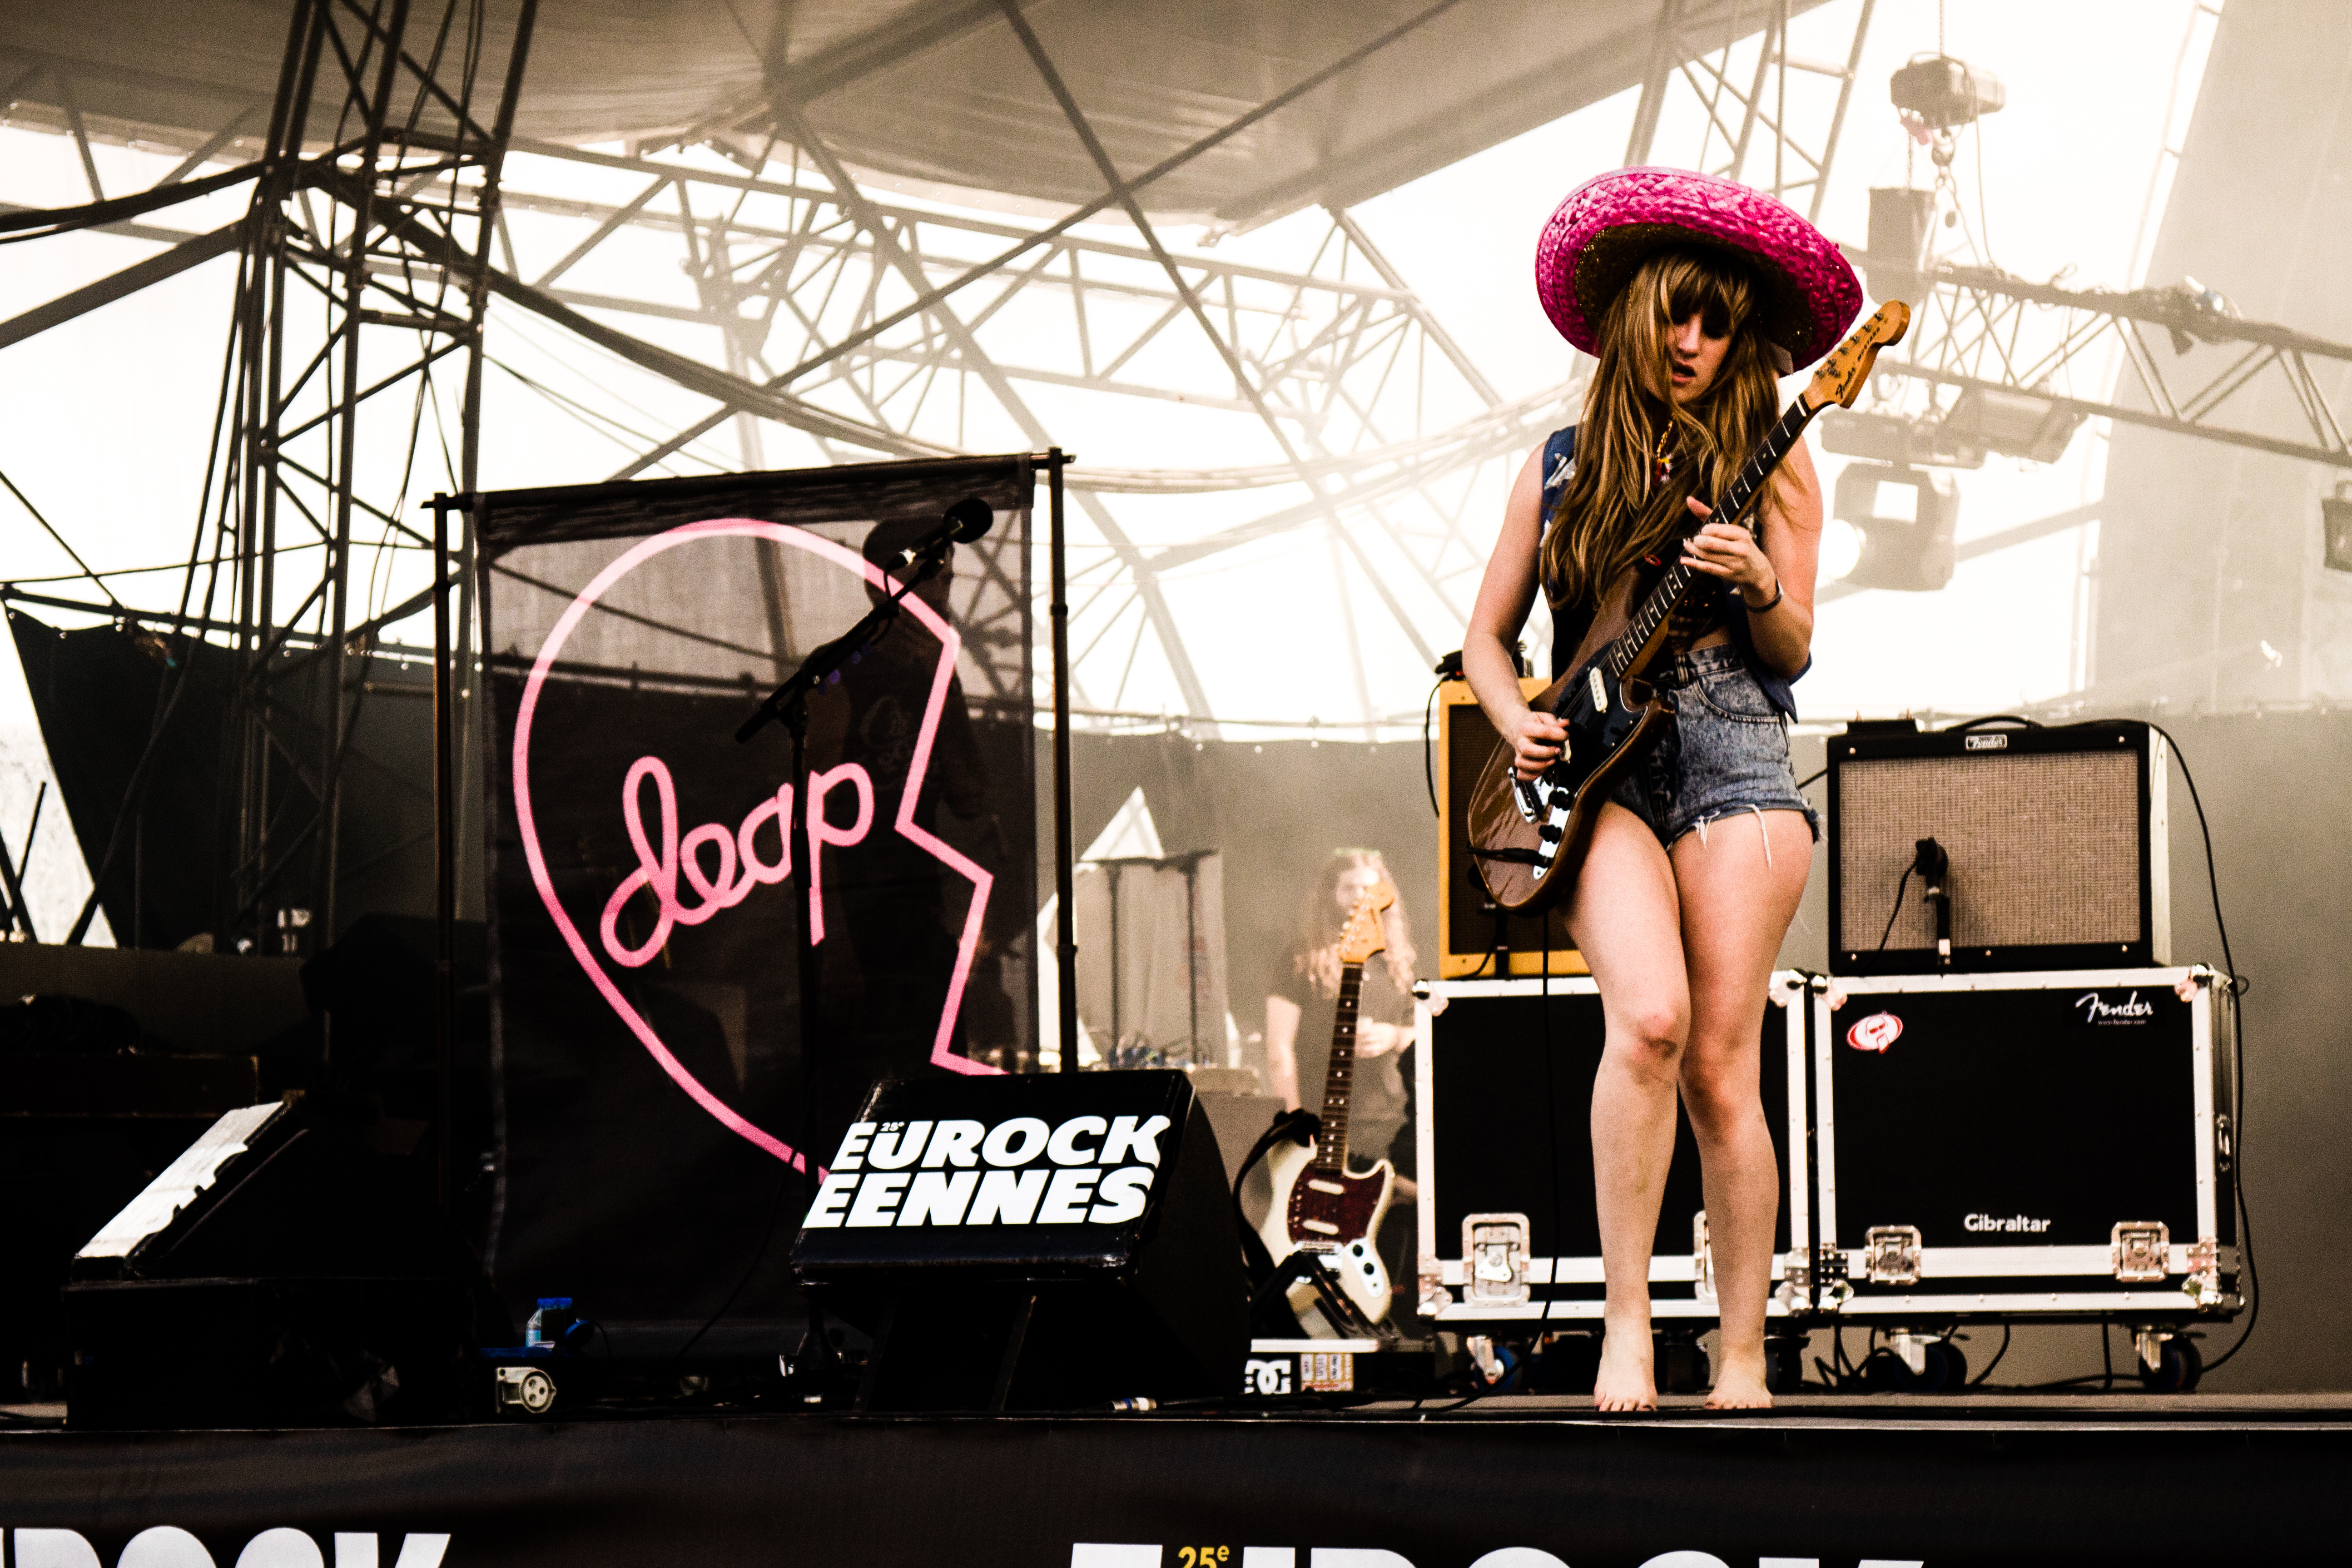
music, concert, band, live, canon, fashion, musician, black, festival, eosm, gig, plage, stage, 2013, belfort, eurockeennes, eurocks, vally, deap, troy, lindsey, deapvally, performance, singing